Championship Wrestling from Florida

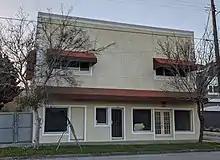
The building once known as the Tampa Sportatorium in 2020

In late 1988, during the acquisition of Jim Crockett Promotions by Turner Broadcasting that formed World Championship Wrestling (WCW), the duo of Mike Graham and Steve Keirn attempted to revive the dormant CWF territory as a separate promotion. Once Rhodes departed from WCW, they reached out to him, and ultimately partnered to launch the new promotion in February 1989. Rhodes had larger visions for the fledgling regional territory, which included a name change from FCW to the non-regional Professional Wrestling Federation (PWF). The new startup promotion featured a raft of current and future stars, including Terry Funk, Dick Slater, Bam Bam Bigelow, Al Perez, The Nasty Boys, Scott Hall, Dustin Rhodes, Mike Awesome, Dallas Page and The Big Steel Man (who would become Tugboat in the WWF).